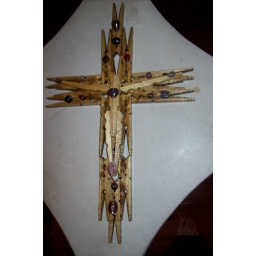
Handmade wooden cross decorated with Christ in center, purple glass beads. The center has a purple heart.